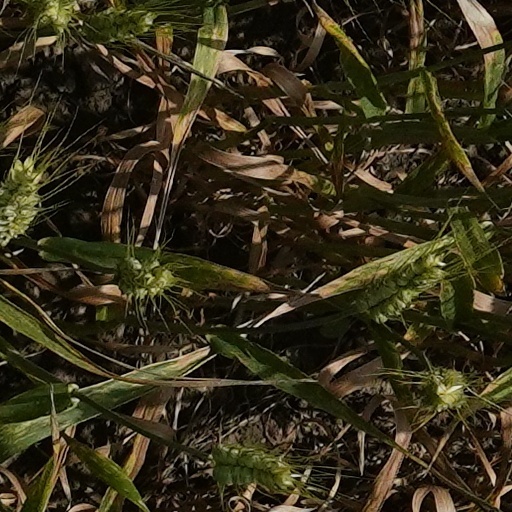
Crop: wheat